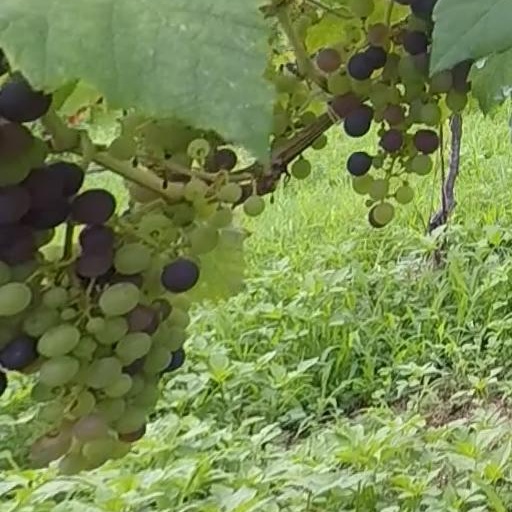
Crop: grape